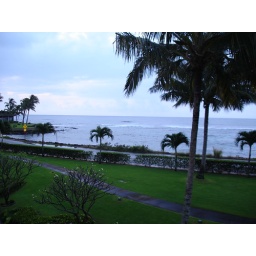
The view out our master bedroom window in condo #2 at Pui'pu beach.